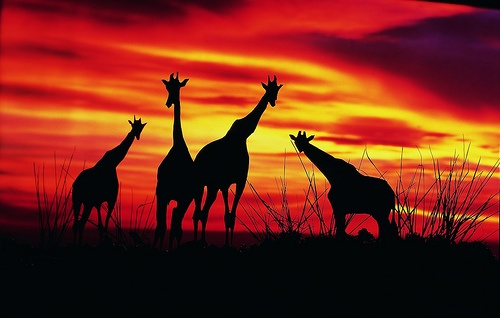
The silhouette of several giraffes in a vibrant sunset
Four giraffe standing in front of a sunset.
Group of giraffes with silhouettes of them in front of sunset.
Four giraffes standing in the middle of a field during sunset
Four different giraffes standing on the side of the grass in front of a sunset.